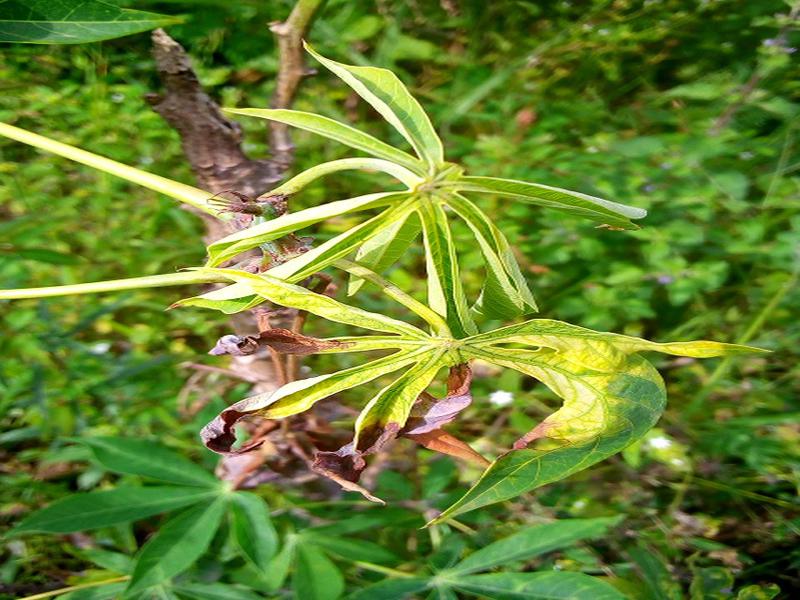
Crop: cassava
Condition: mosaic_disease